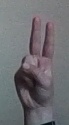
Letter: taa